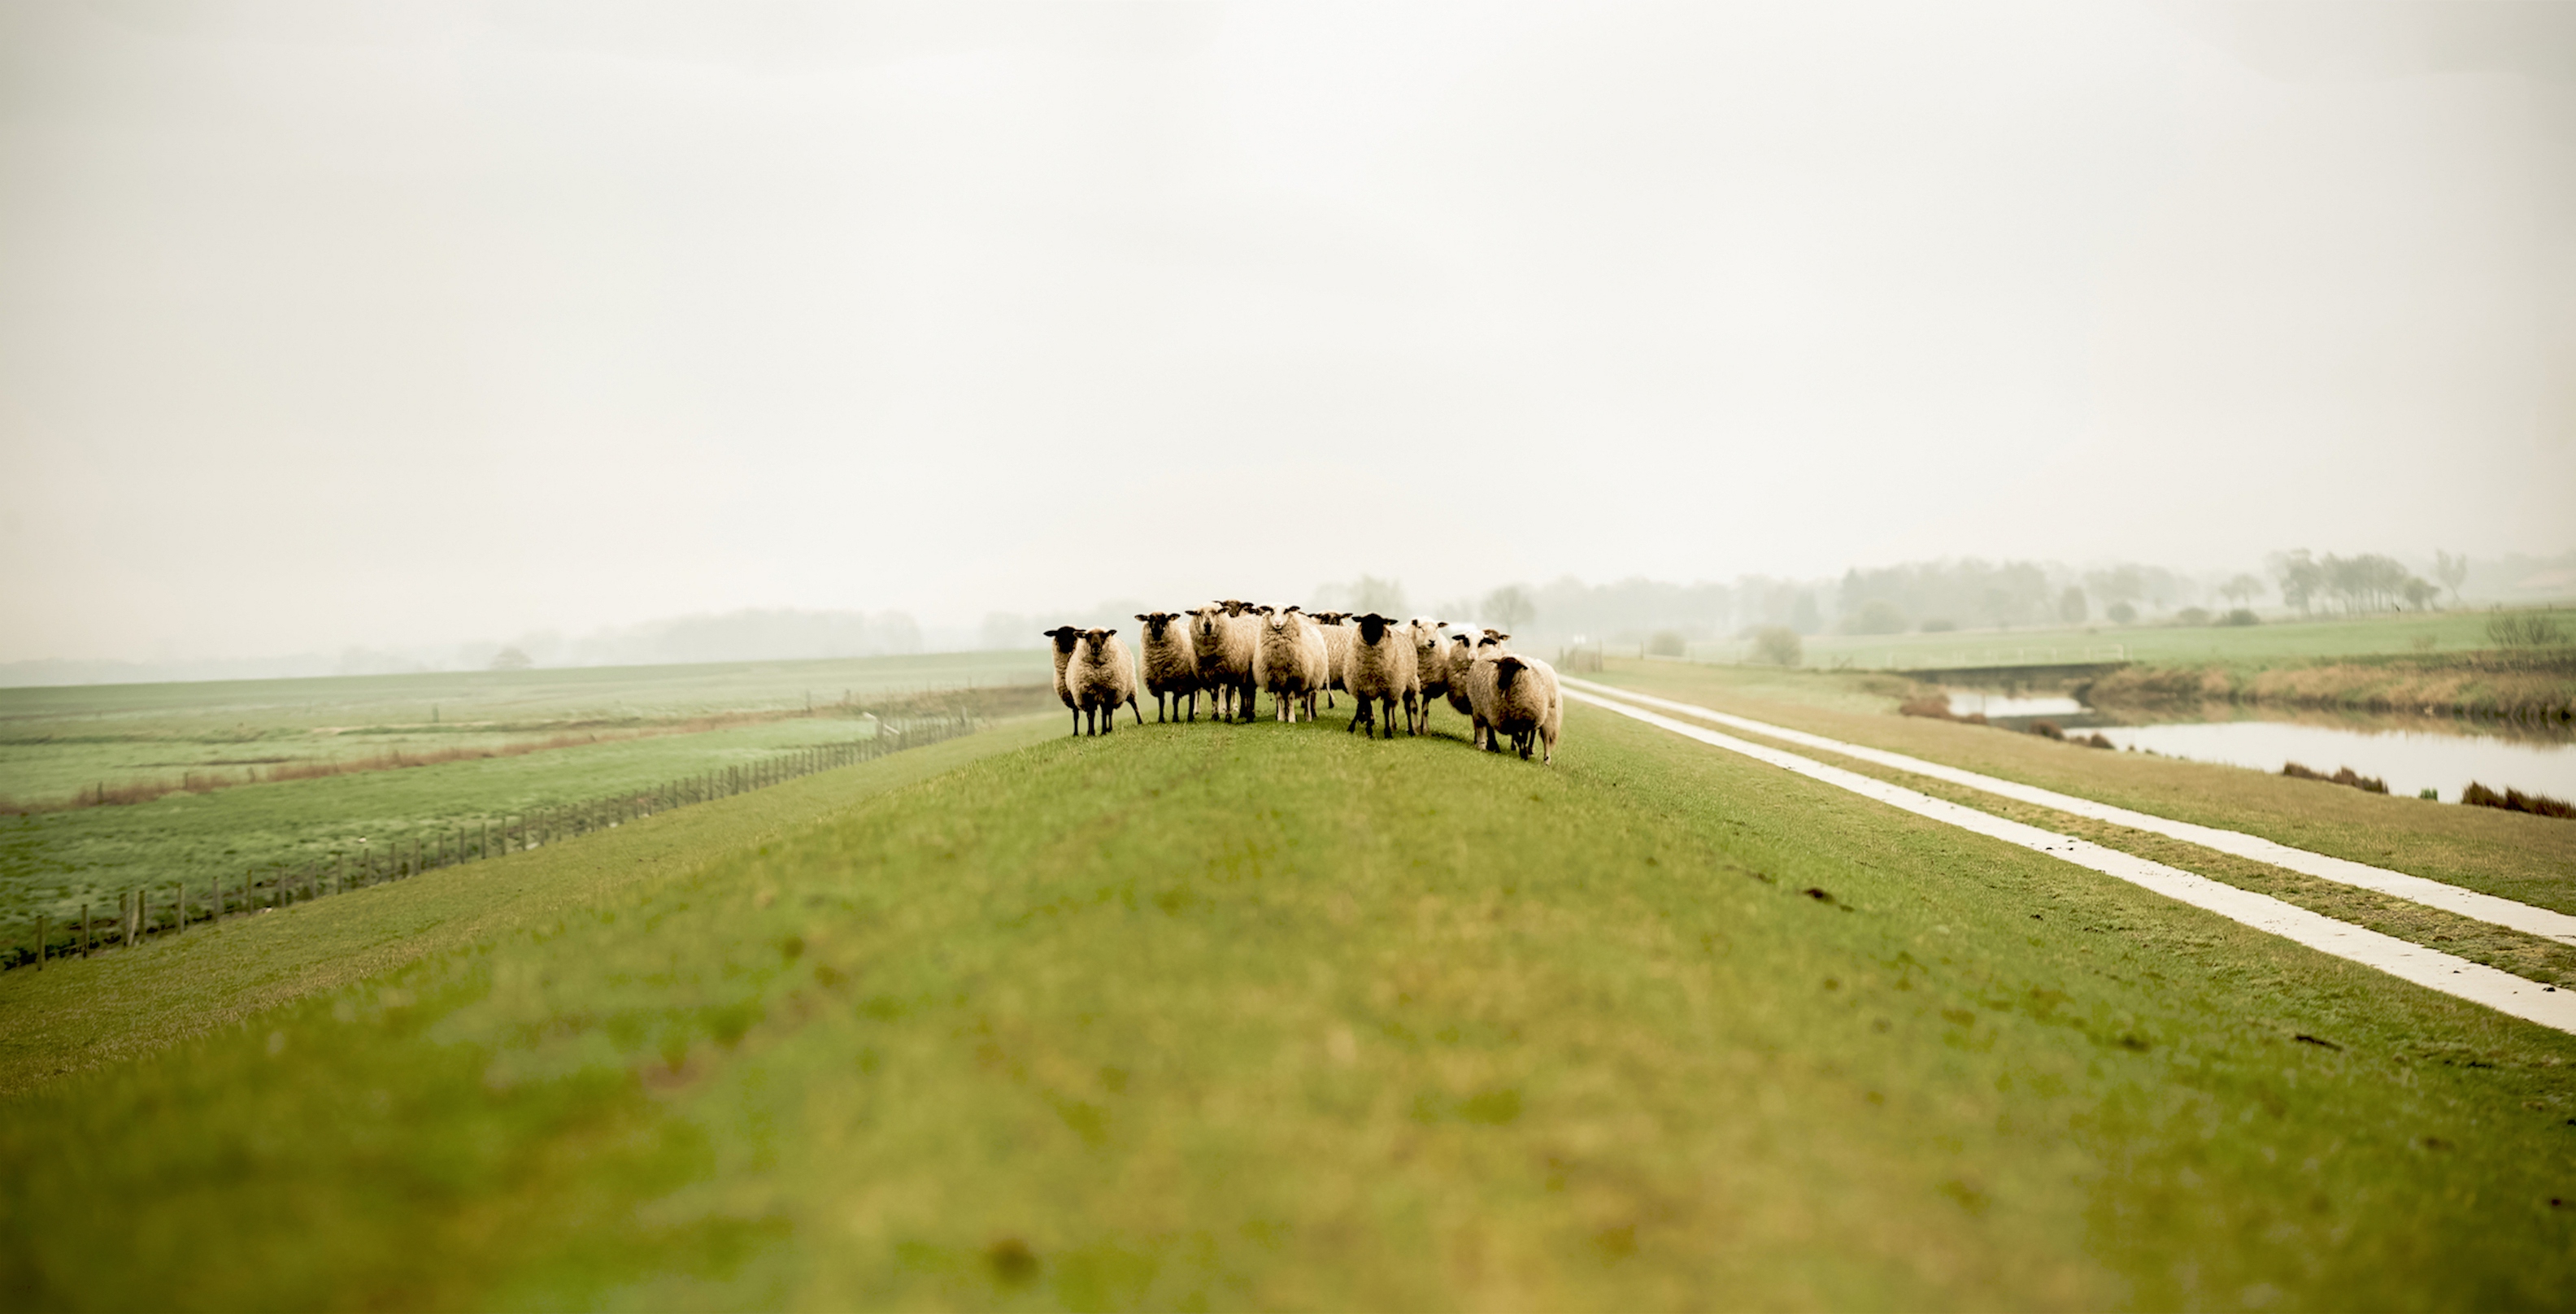
grassland, pasture, herd, mode of transport, natural environment, road, atmospheric phenomenon, transport, ecoregion, grass, rural area, steppe, grazing, prairie, field, landscape, plain, infrastructure, road trip, bovine, thoroughfare, hill, vehicle, meadow, livestock, plant, working animal, highway